Question: Please indicate a possible affordance area of the sit_on_bench that can be used for sitting
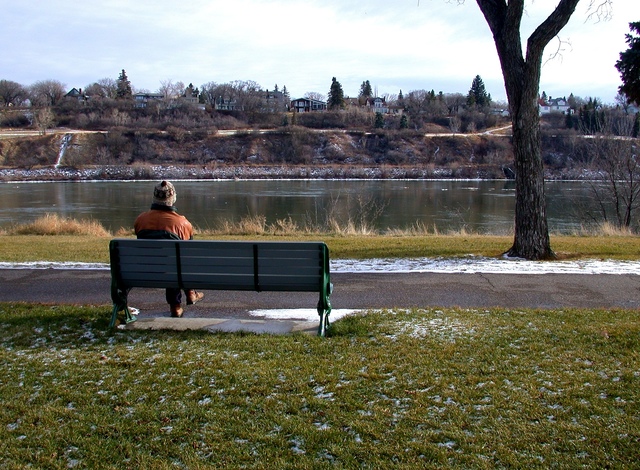
Answer: [114.379, 266.6, 332.052, 293.436]